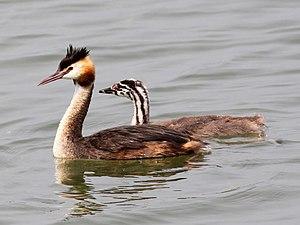
Un Grèbe huppé, photographié dans le delta lacustre du Rhin dans le lac de Constance, au Vorarlberg (Autriche).